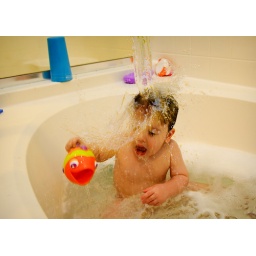
Despite the way it looks, Brody actually likes having cups full of water dumped on his head in the bath.